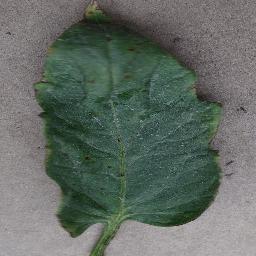
Label: Tomato___Bacterial_spot